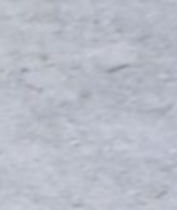
Surface type: compacted